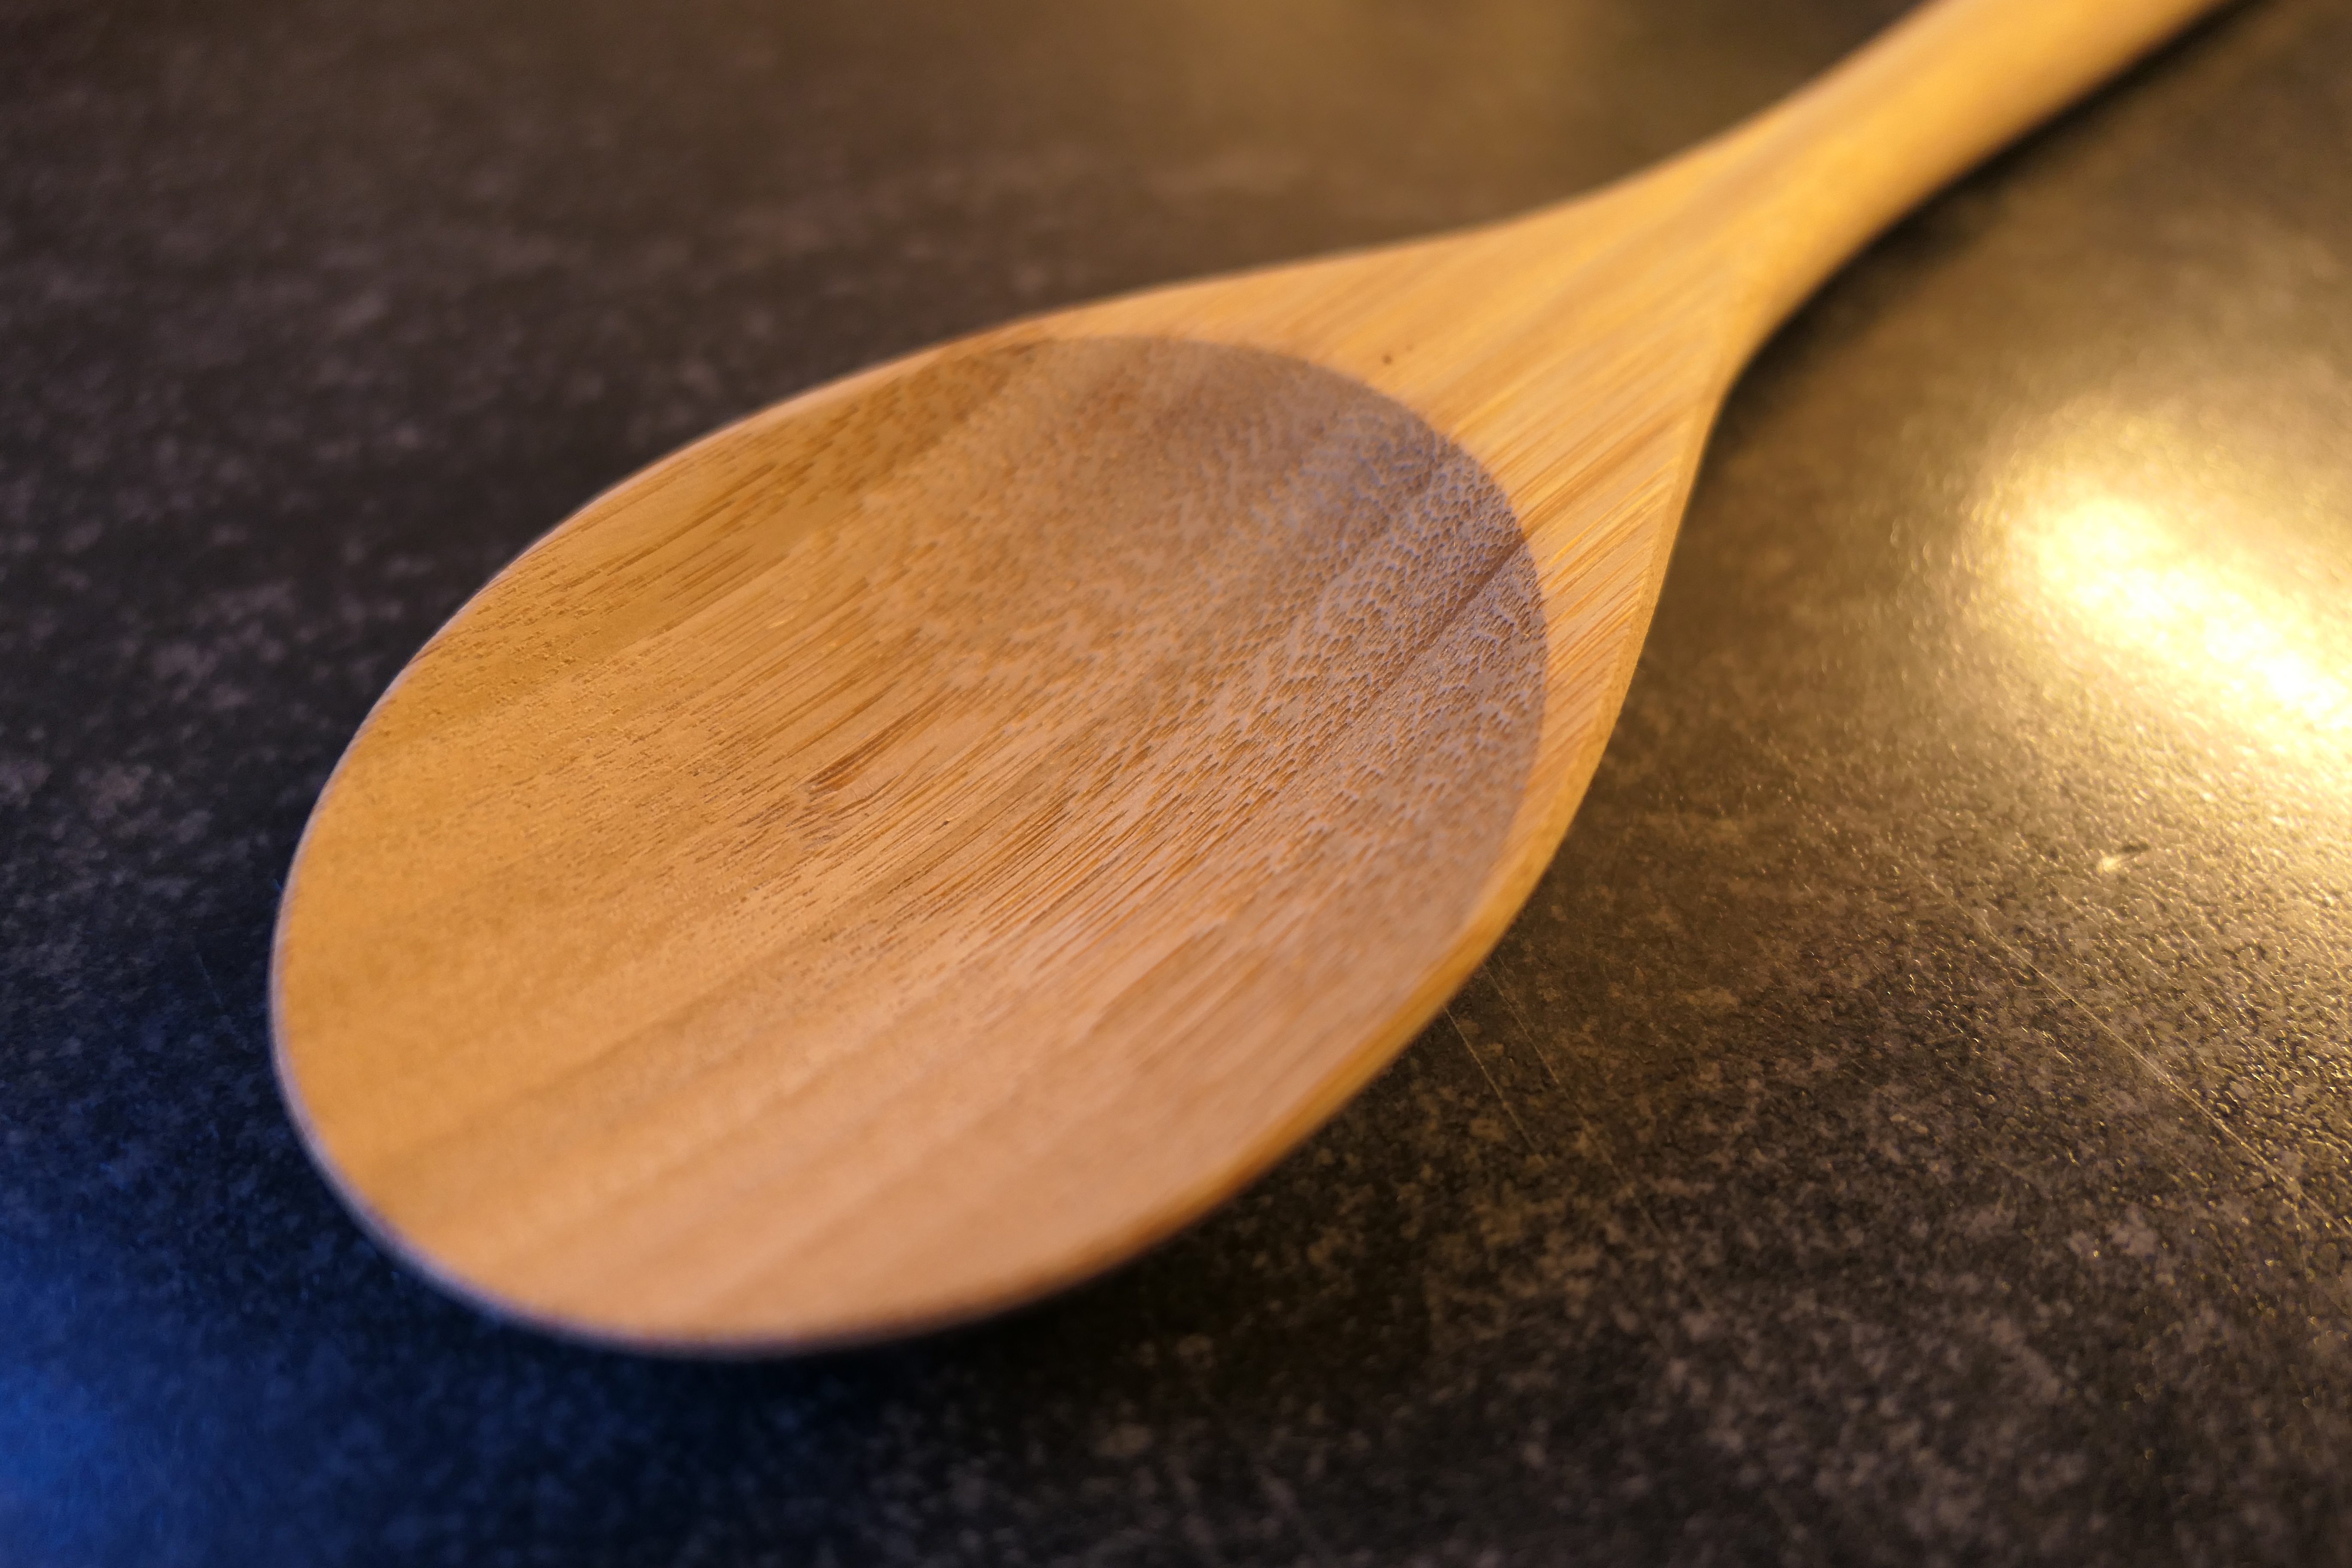
cutlery, wood, tool, cooking, kitchen, tableware, spoon, cook, wooden spoon, wooden cutlery